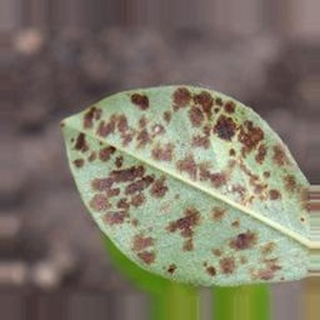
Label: groundnut_rust